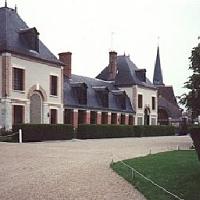
Weather: cloudy or overcast